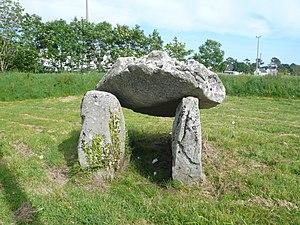
Vue de face du dolmen de Kervignon, commune de Plobannalec-Lesconil, Finistère, Bretagne, France. Brezhoneg: Luc'hskeudenn a-blaen taol-vaen Kervignon, kumun Pornaleg-Leskonil, Penn-ar-Bed, Breizh. This building is classé au titre des Monuments Historiques. It is indexed in the Base Mérimée, a database of architectural heritage maintained by the French Ministry of Culture,
Cet article recense les monuments historiques français classés en 1922.
Cet article recense une partie des monuments historiques du Finistère, en France.